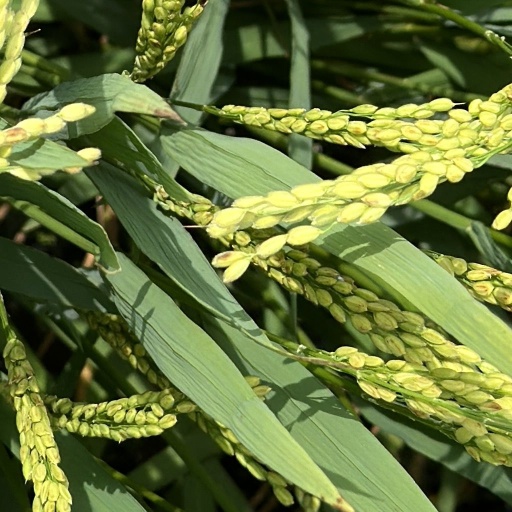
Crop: rice